European enslavement of Indigenous Americans

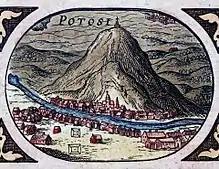
Cerro Rico in the town of Potosí was the most important source of silver in South America, and in all of Spanish America until Guanajuato in Mexico surpassed it in the 18th century.

Members of the Spanish religious and legal professions were especially vocal in opposing the enslavement of native peoples. The first speech in the Americas for the universality of human rights and against the abuses of slavery was given on Hispaniola, a mere nineteen years after the first contact. Resistance to Indigenous captivity in the Spanish colonies produced the first modern debates over the legitimacy of slavery. Friar Bartolomé de Las Casas, author of A Short Account of the Destruction of the Indies, publicized the conditions of Indigenous Americans and lobbied Charles V to guarantee their rights. The Spanish progressively restricted and outright forbade the enslavement of Indigenous Americans in the early years of the Spanish Empire with the Laws of Burgos of 1512 and the New Laws of 1542. The latter replaced the encomienda with the "repartimiento" system, making the Indigenous people (in theory) free vassals of the Spanish Crown. Under repartimiento, Amerindians were paid wages for their work, but the work was still obligatory and still carried out under the supervision of a Spanish conquistador. Legally, these labor obligations were not allowed to interfere with the Amerindians' own survival, with only 7–10% of the adult male population allowed to be assigned to work at any time. The implementation of the New Laws and liberation of tens of thousands of Indigenous Americans led to a number of rebellions and conspiracies by encomenderos which were put down by the Spanish crown. Las Casas' writings gave rise to "Spanish Black Legend", which Charles Gibson describes as "the accumulated tradition of propaganda and Hispanophobia according to which the Spanish Empire is regarded as cruel, bigoted, degenerate, exploitative and self-righteous in excess of reality". In later centuries, this would be used by other colonial powers to justify their own treatment of native populations as being at least superior to the Spanish alternative.